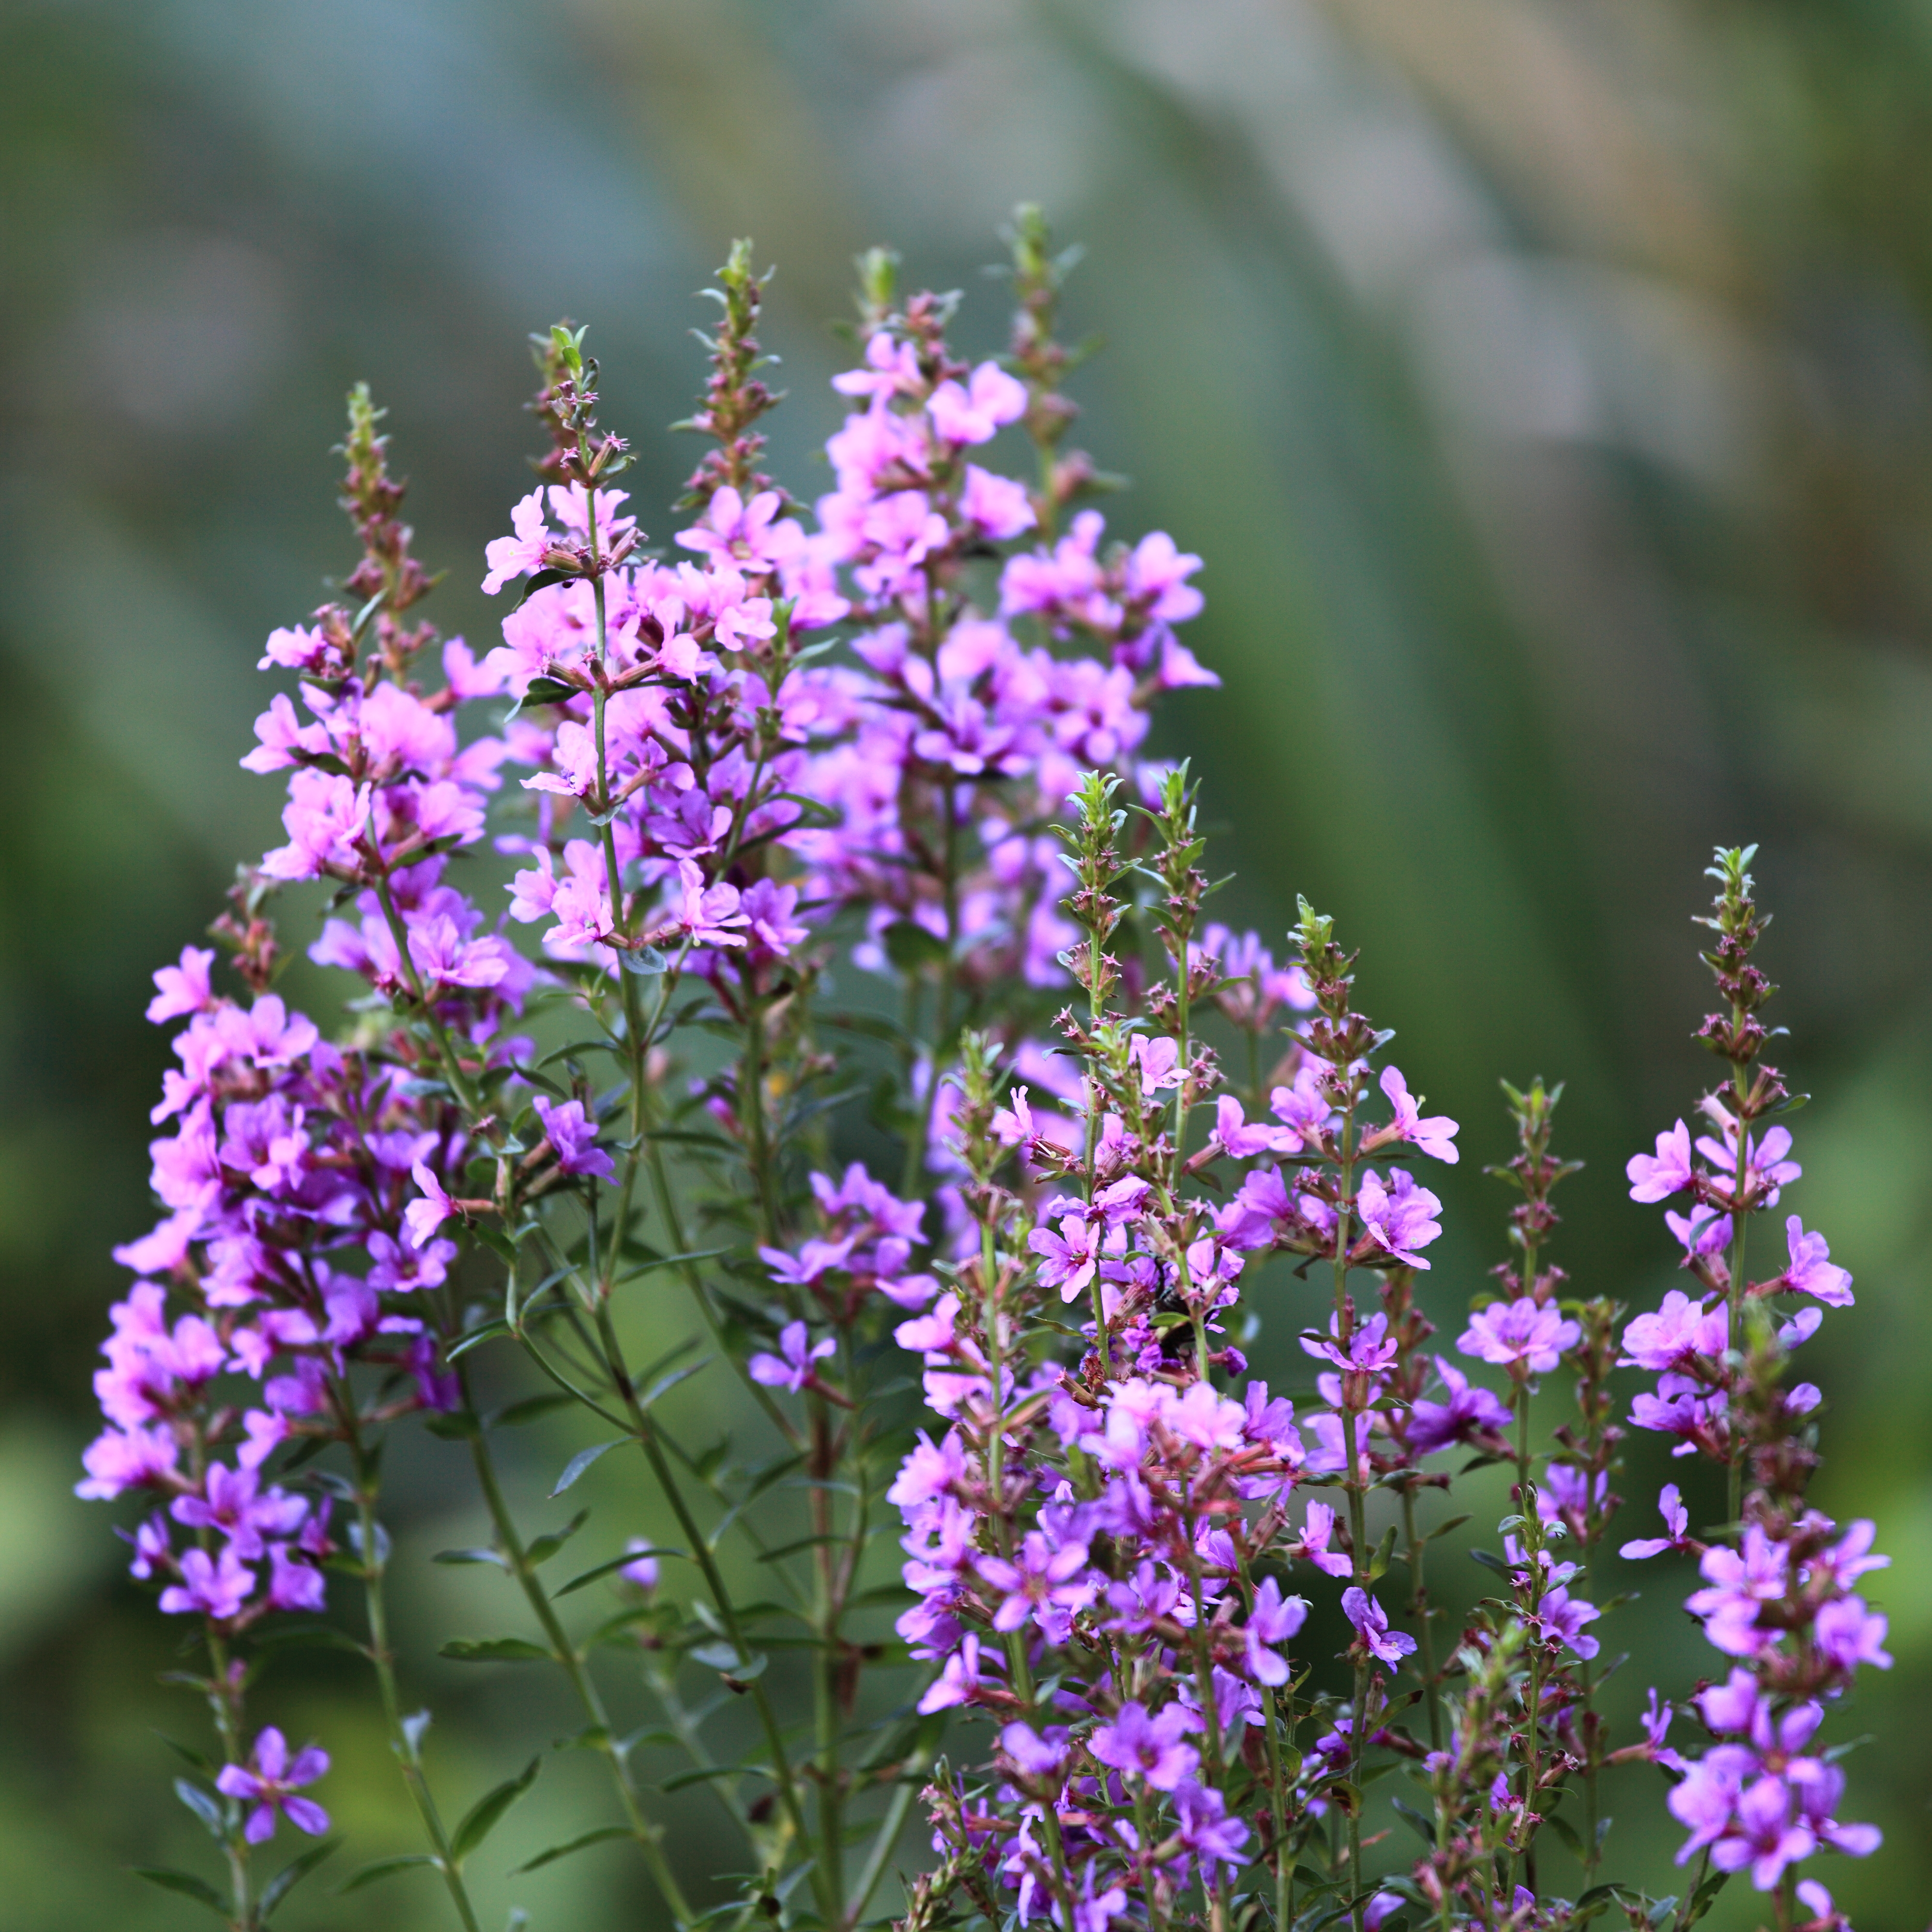
blossom, plant, meadow, flower, high, herb, botany, flora, wildflower, 5d, hires, markii, hi, res, resolution, flowering plant, annual plant, land plant, english lavender, dame's rocket